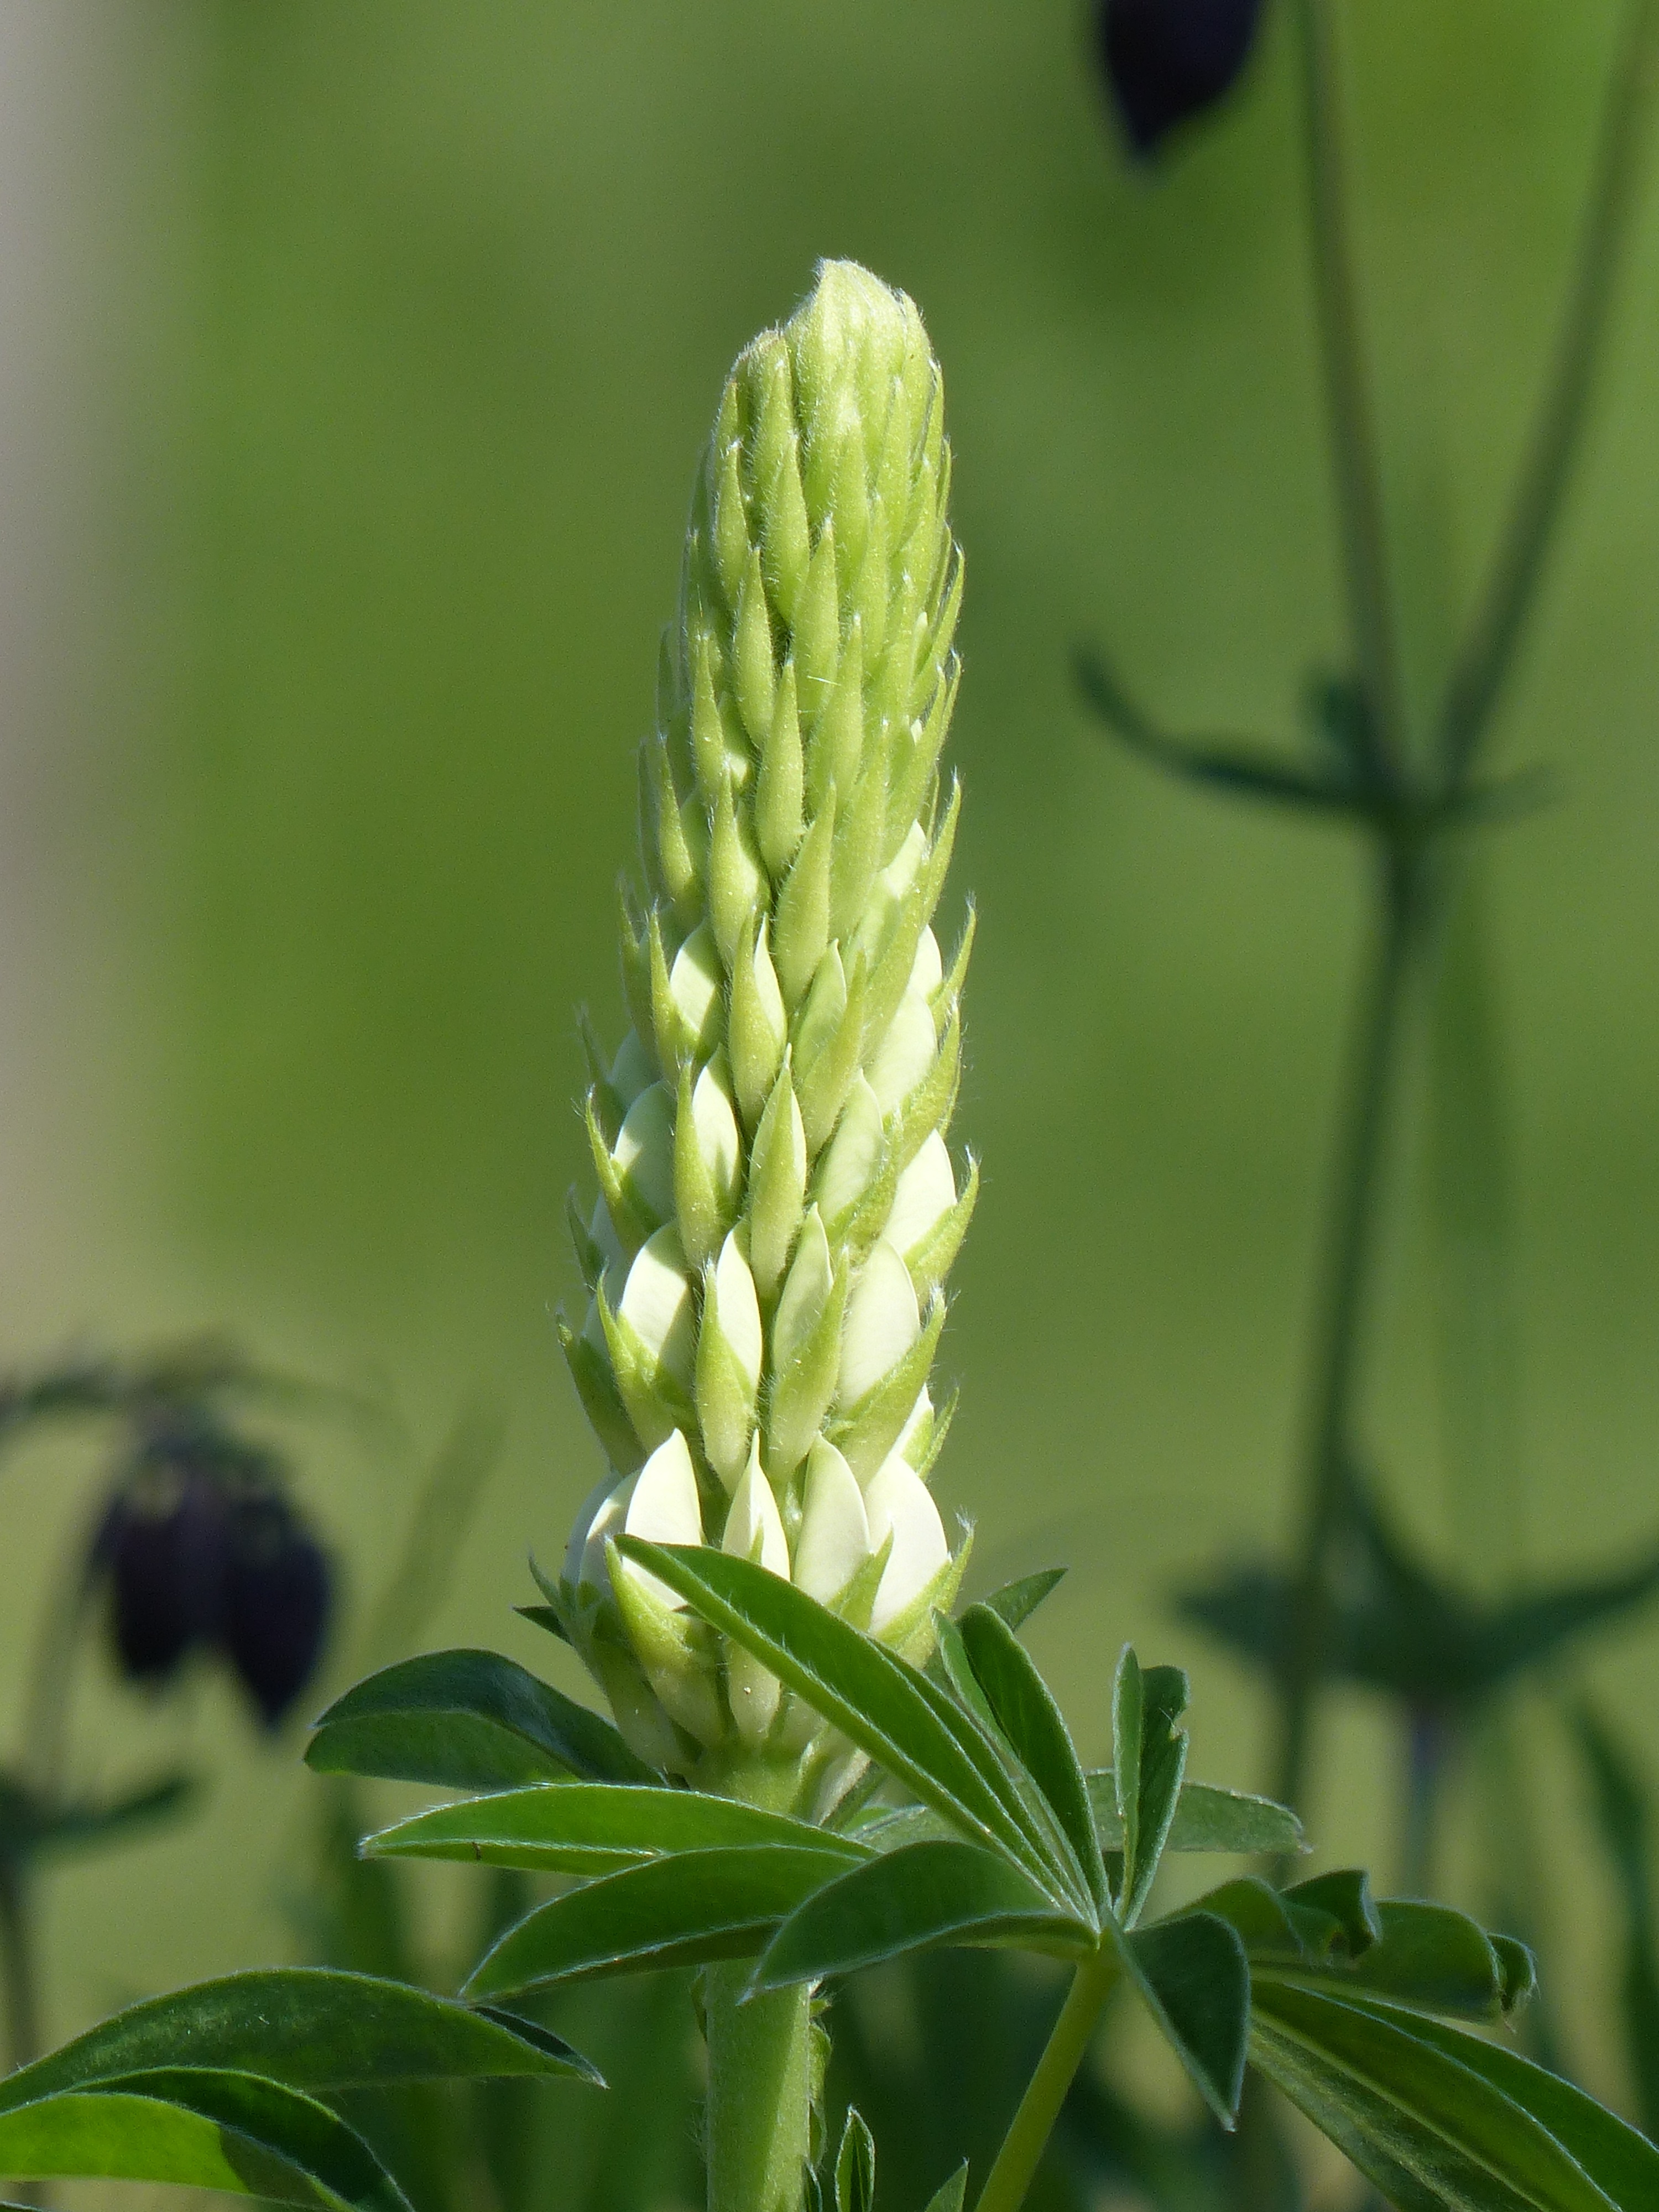
nature, plant, white, leaf, flower, summer, green, botany, flora, wildflower, close up, bud, lupin, macro photography, flowering plant, plant stem, land plant